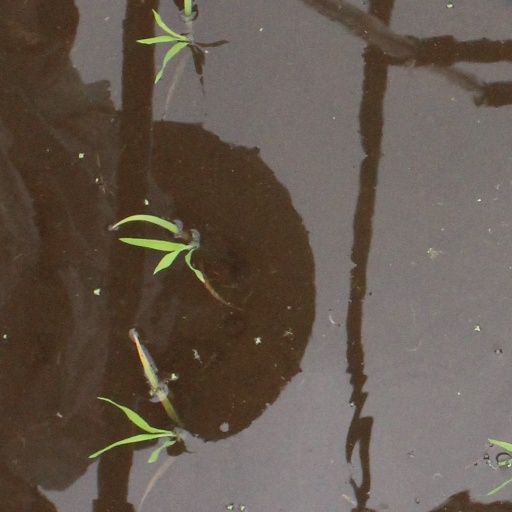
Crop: rice